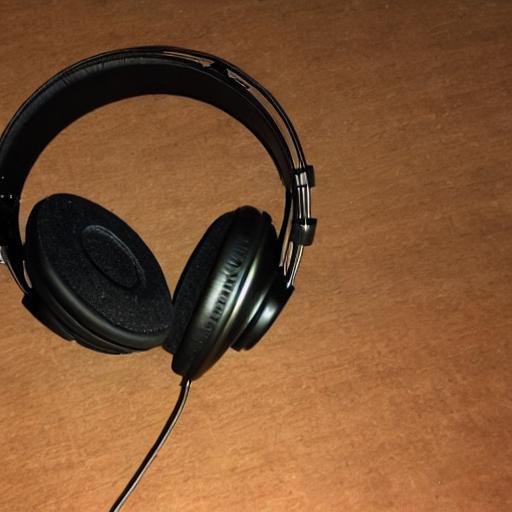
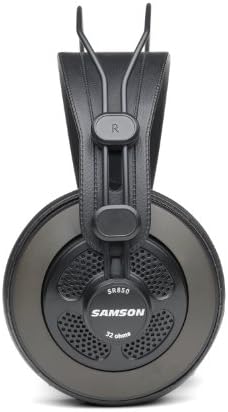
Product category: headphones
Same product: no